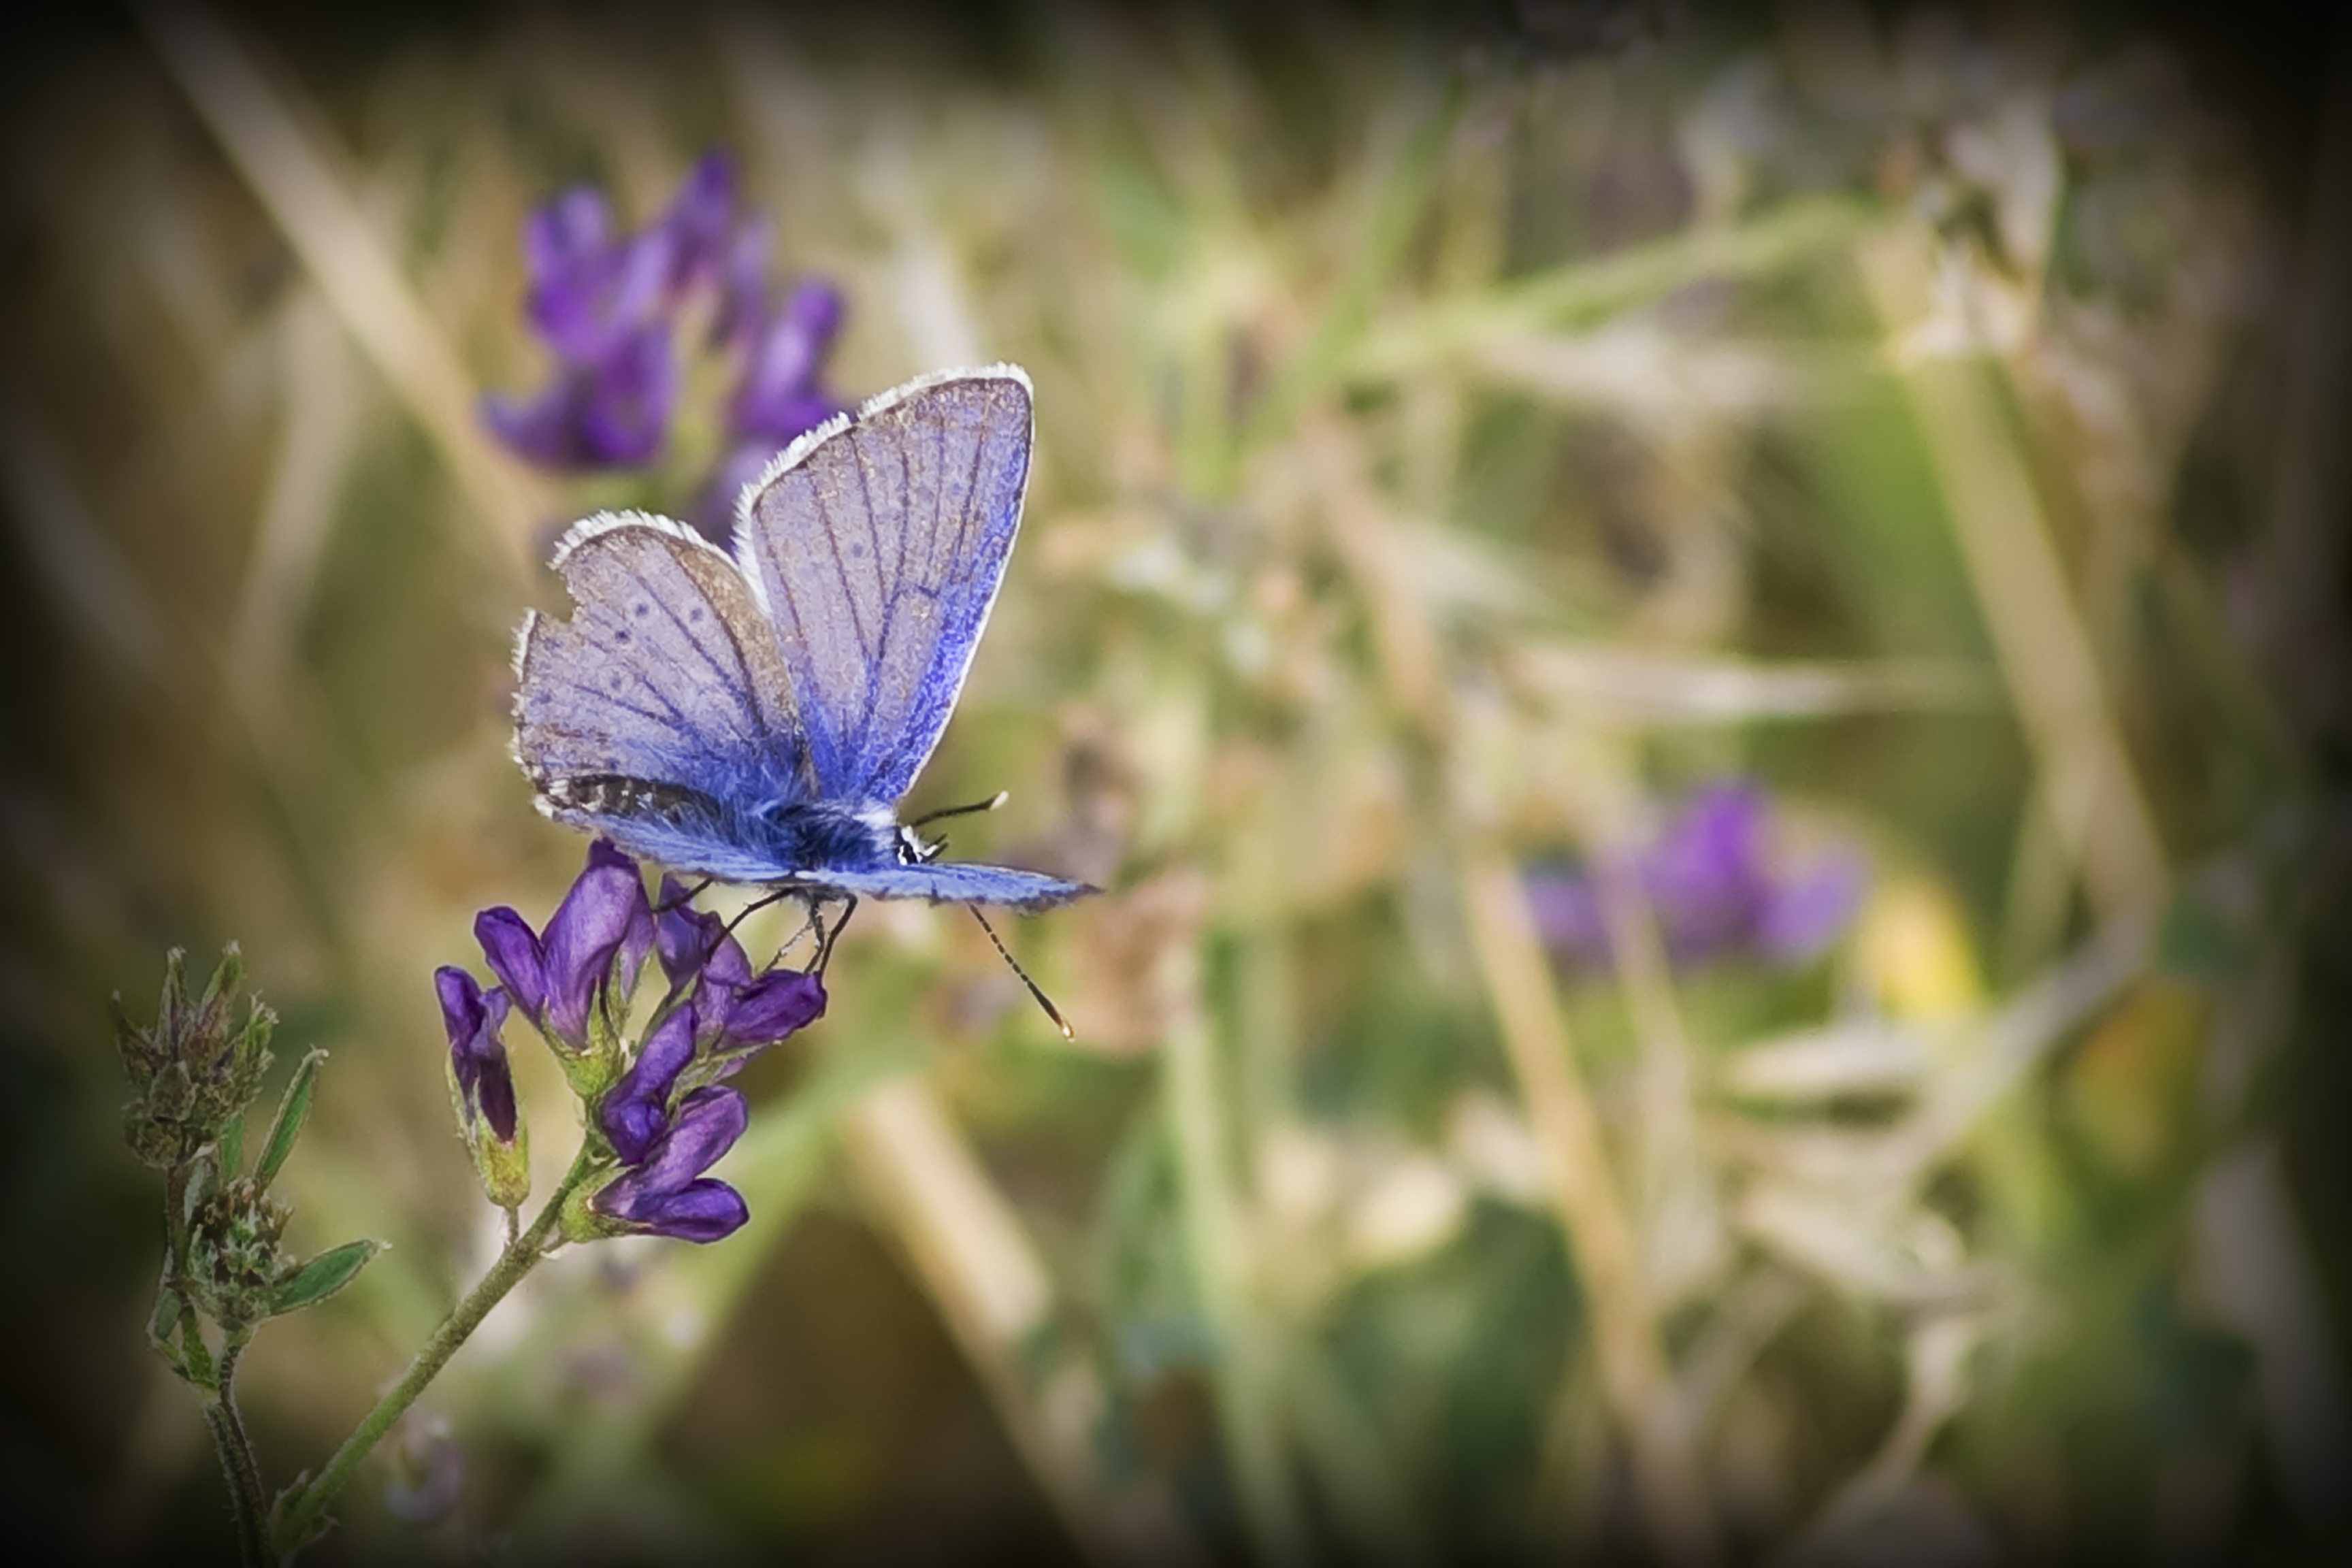
nature, grass, plant, photography, meadow, flower, wildlife, green, insect, botany, butterfly, flora, fauna, invertebrate, wildflower, flowers, close up, wings, insects, nectar, macro photography, moths and butterflies, lycaenid